King's Inch

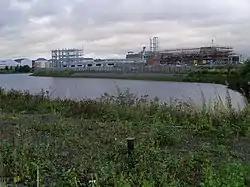
The old Renfrew Ferry basin

King's Inch was a sizeable island off the river bank of the Clyde at Renfrew in the then Barony of Renfrew. It ceased to be an island at some point after the mid-eighteenth century. It may have joined with the islet of Sand Inch before it joined with the mainland and also joined with the islet of Buck Inch at some point that lay nearby upstream.